Religion in Russia

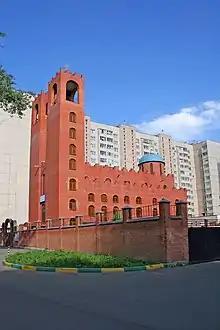
St. Mary Assyrian Church in Moscow.

In 2012, 58,800,000 people or 41% of the total population of Russia declared to believe in the Russian Orthodox Church. It was the religion of 21% to 40% of the population in most of the federal subjects of the country, with peaks of 41% to over 60% in Western Russia, including 41% to 60% in Yamalia and Perm Krai and over 60% in Kursk Oblast (69%), Voronezh Oblast (62%), Lipetsk Oblast (71%), Tambov Oblast (78%), Penza Oblast (63%), Ulyanovsk Oblast (61%), Mordovia (69%) and Nizhny Novgorod Oblast (69%).